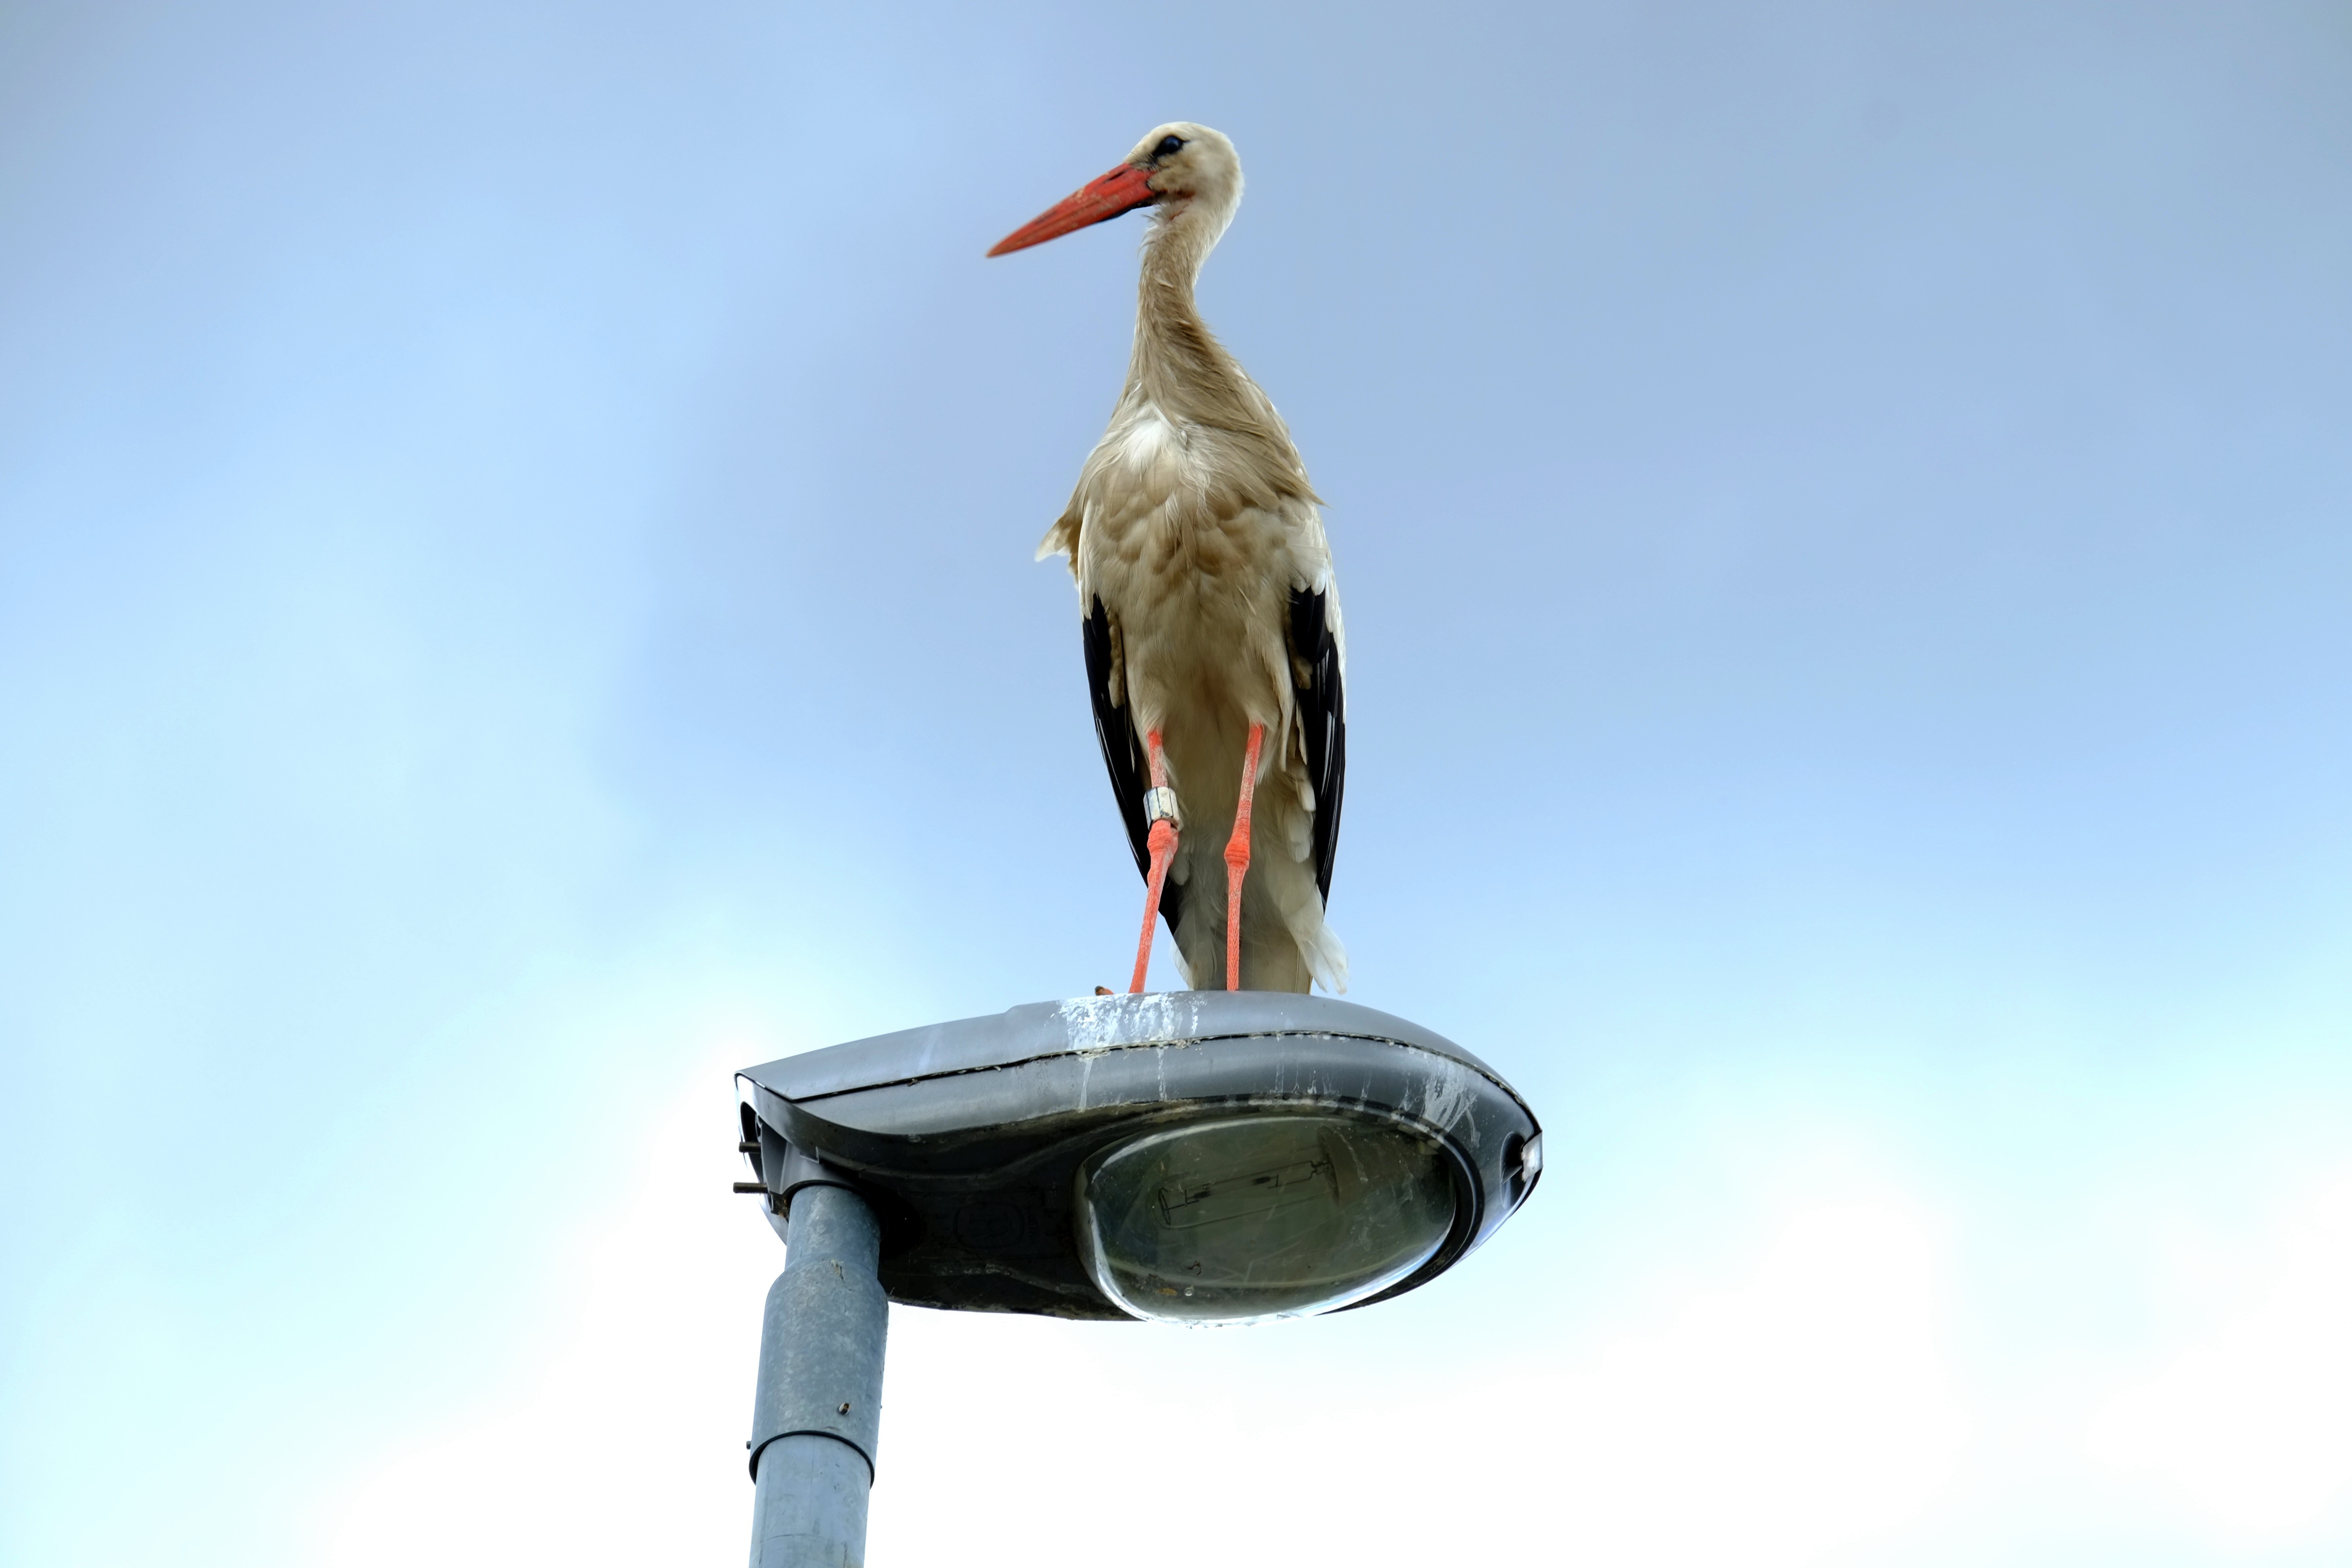
nature, bird, sky, white, animal, summer, lantern, relax, beak, rest, street light, feather, stork, street lamp, plumage, sit, relaxation, vertebrate, beautiful, break, mood, enjoy, spring dress, recovery, slightly, recover, bird feather, storks, ciconiiformes